2012 Los Angeles Angels season

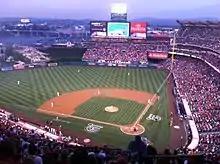
Angel Stadium on Opening Day

Regular Season Schedule (calendar style)